Clevedon branch line

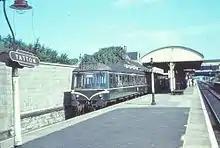
Clevedon branch train, a Class 117, at Yatton in 1962

The branch was mostly operated as a shuttle from Yatton, although there were a few direct trains from . Between 1924 and 1936 a business service from Bristol at 17:15 consisted of a coach slipped at Yatton, which was then taken to Clevedon on a local train.